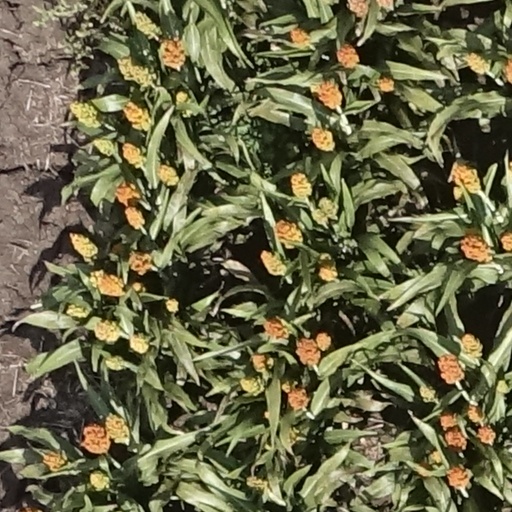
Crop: sorghum